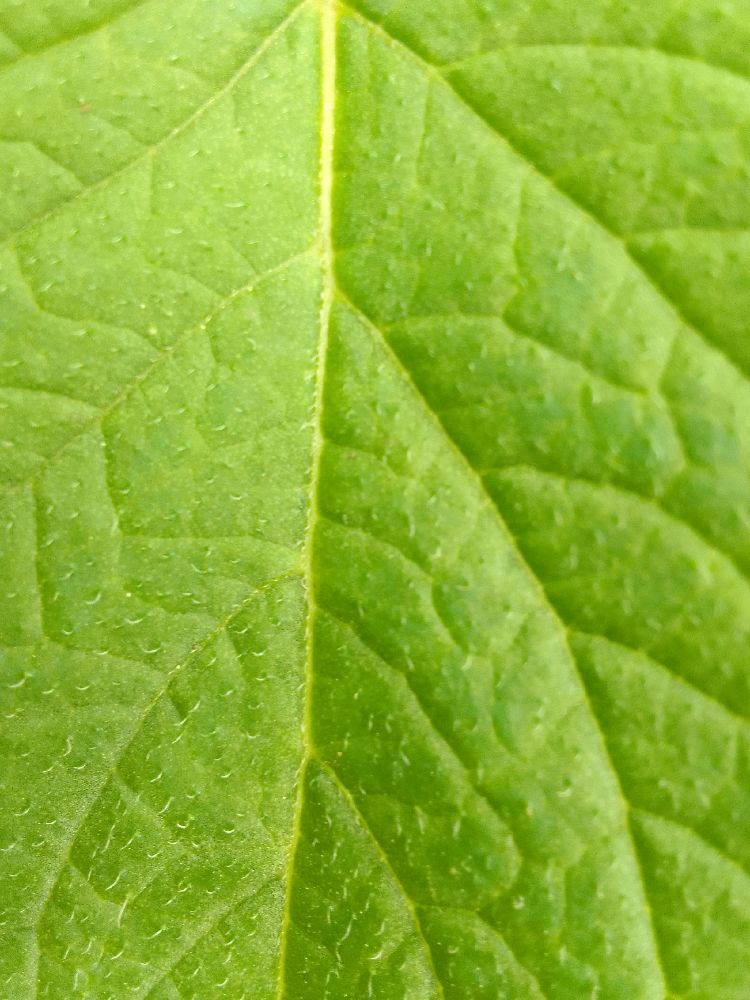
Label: Healthy